102nd Medium Battery, Royal Australian Artillery

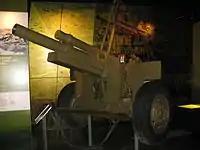
M2A2 howitzer captured by North Vietnamese on display at Australian War Memorial.

On 18 April 1966, the battery was transferred to the 12th Field Regiment with the 104th Field Battery. Arriving in Vietnam as part of Australia's commitment to the Vietnam War in March 1968, replacing the 106th Field Battery and was equipped with the 105mm M2A2 Howitzer. On the night of 12 May 1968, while at Fire Support Base Coral, a M2A2 howitzer was captured by North Vietnamese troops who temporarily overran part of the base, however the gun was recaptured shortly afterwards. The 102nd Field Battery was replaced in February 1969, and returned to Australia. During its tour of duty the battery had been positioned at 30 different Fire Support Bases, fired 60,000 rounds and received the following decorations: 1 MM, 2 MID, 1 MBE and 1 BEM.